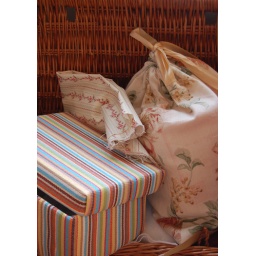
in my family picnic basket, a striped box and a drawribbon bag I made to store my polyfil.